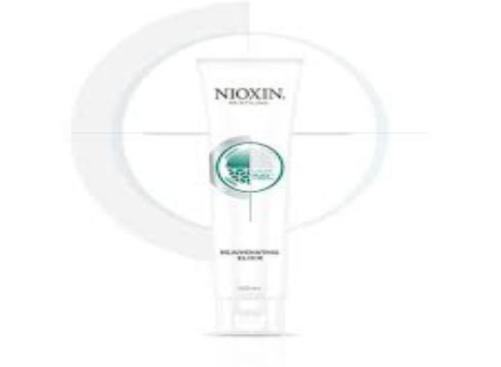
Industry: Necessities